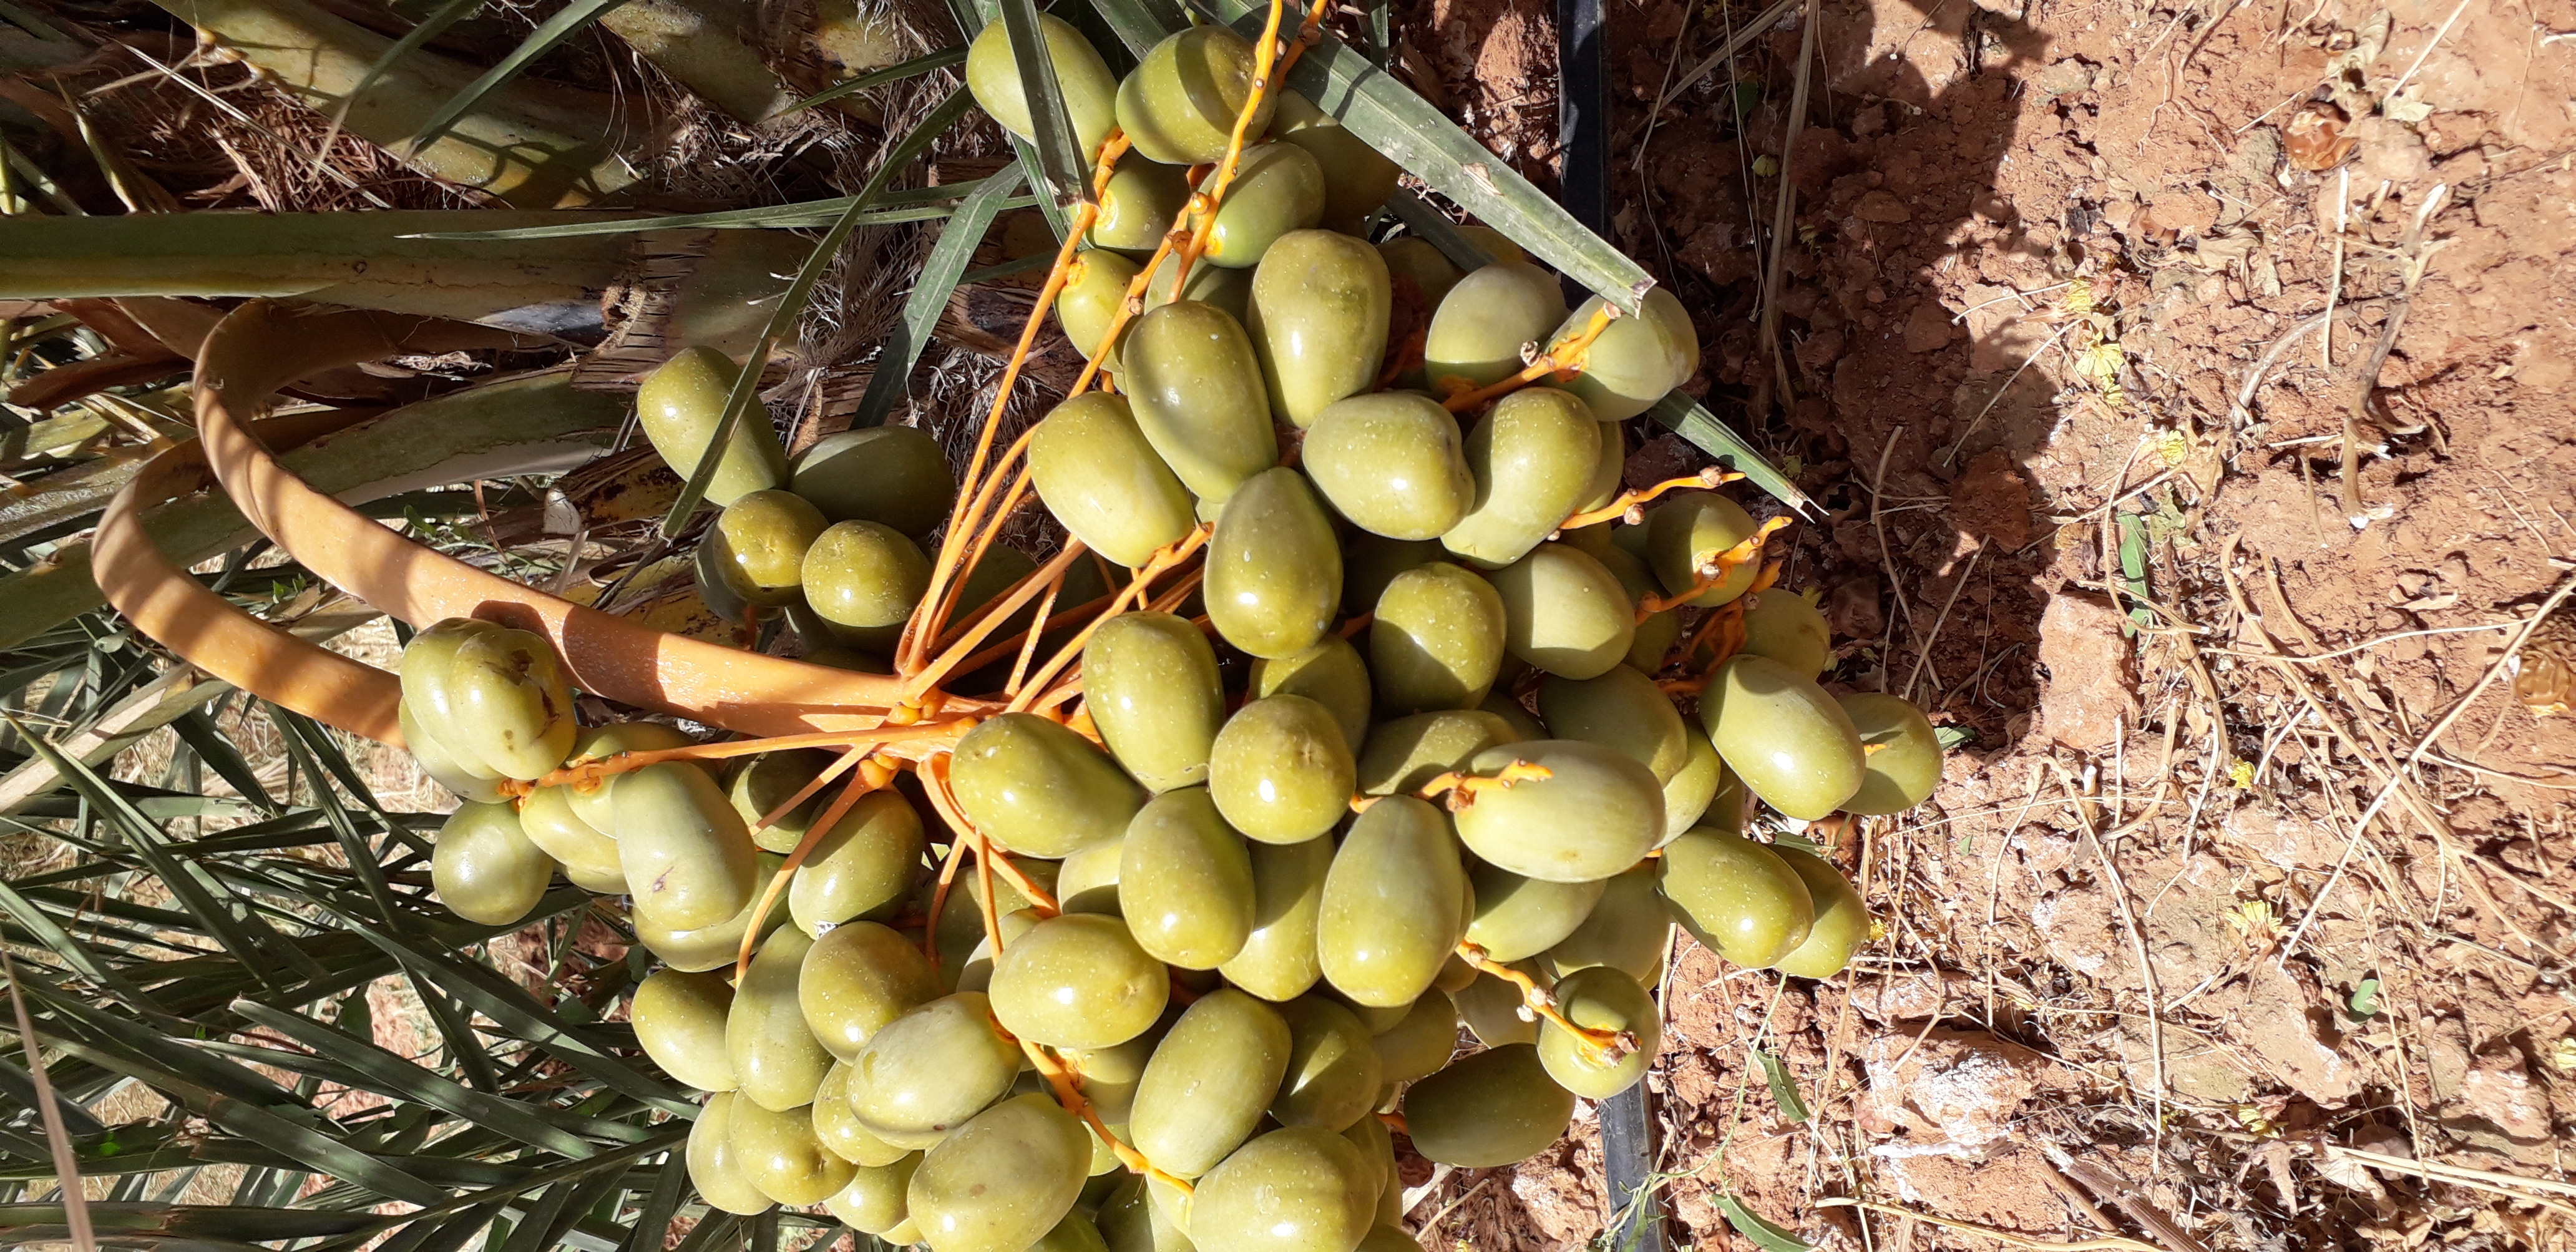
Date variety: Boufagous